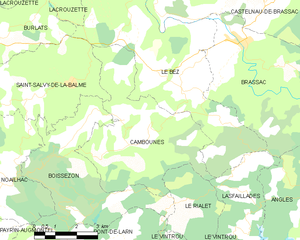
Carte de la commune française de code INSEE 81053 - Cambounès
Cambounès est une commune française située dans le département du Tarn, en région Occitanie.